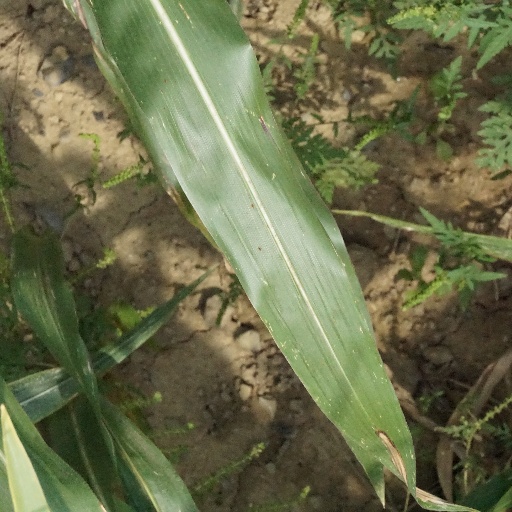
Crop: maize; corn